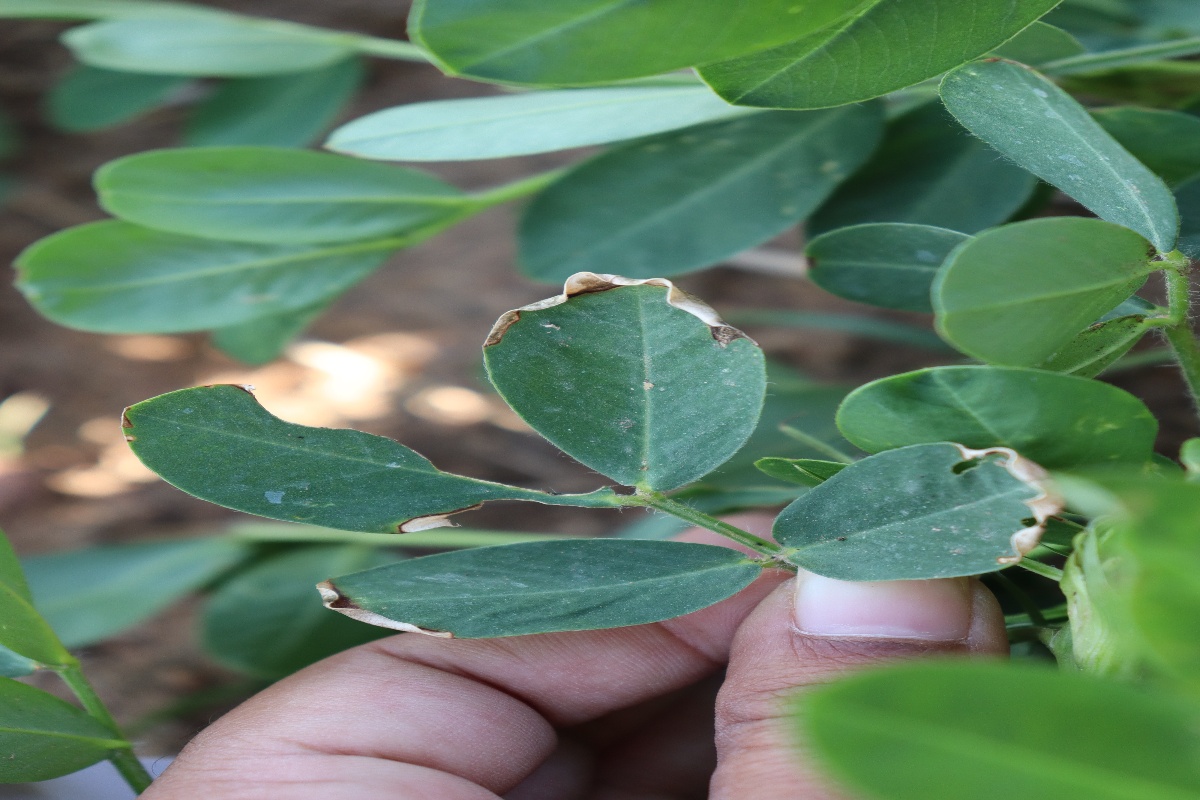
Label: early_leaf_spot